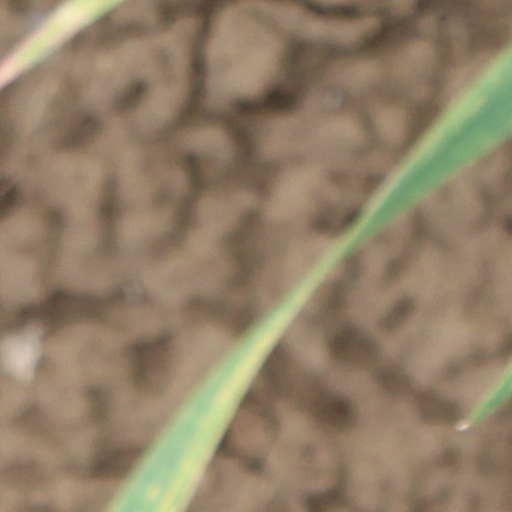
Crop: wheat